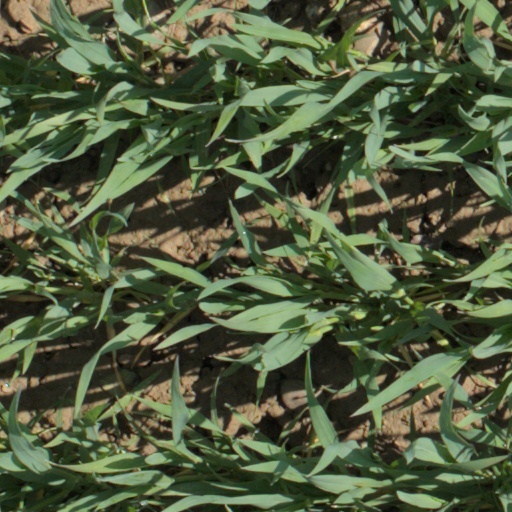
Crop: wheat